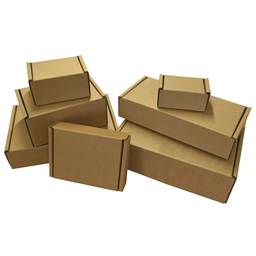
Label: cardboard